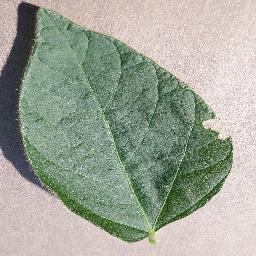
Label: Soybean___healthy